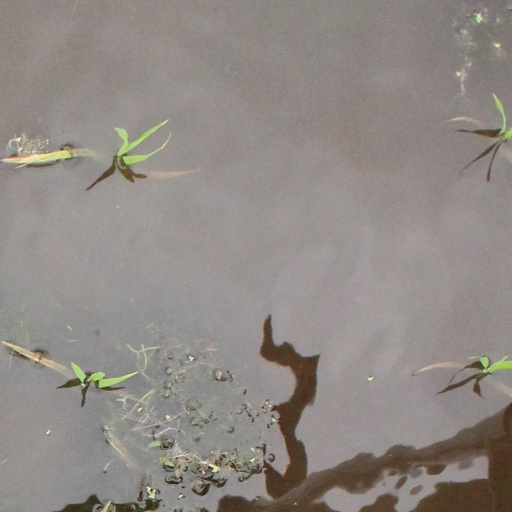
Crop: rice